Lungotevere Ripa

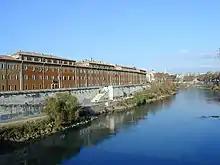
Lungotevere Ripa, overlooked by the complex of San Michele a Ripa

Lungotevere Ripa is the stretch of Lungotevere that links Ponte Palatino to the Port of Ripa Grande in Rome (Italy), in the Rione Trastevere.